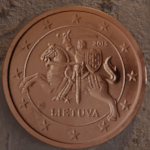
Coin value: 1cent
Country: lt
Edition: standard